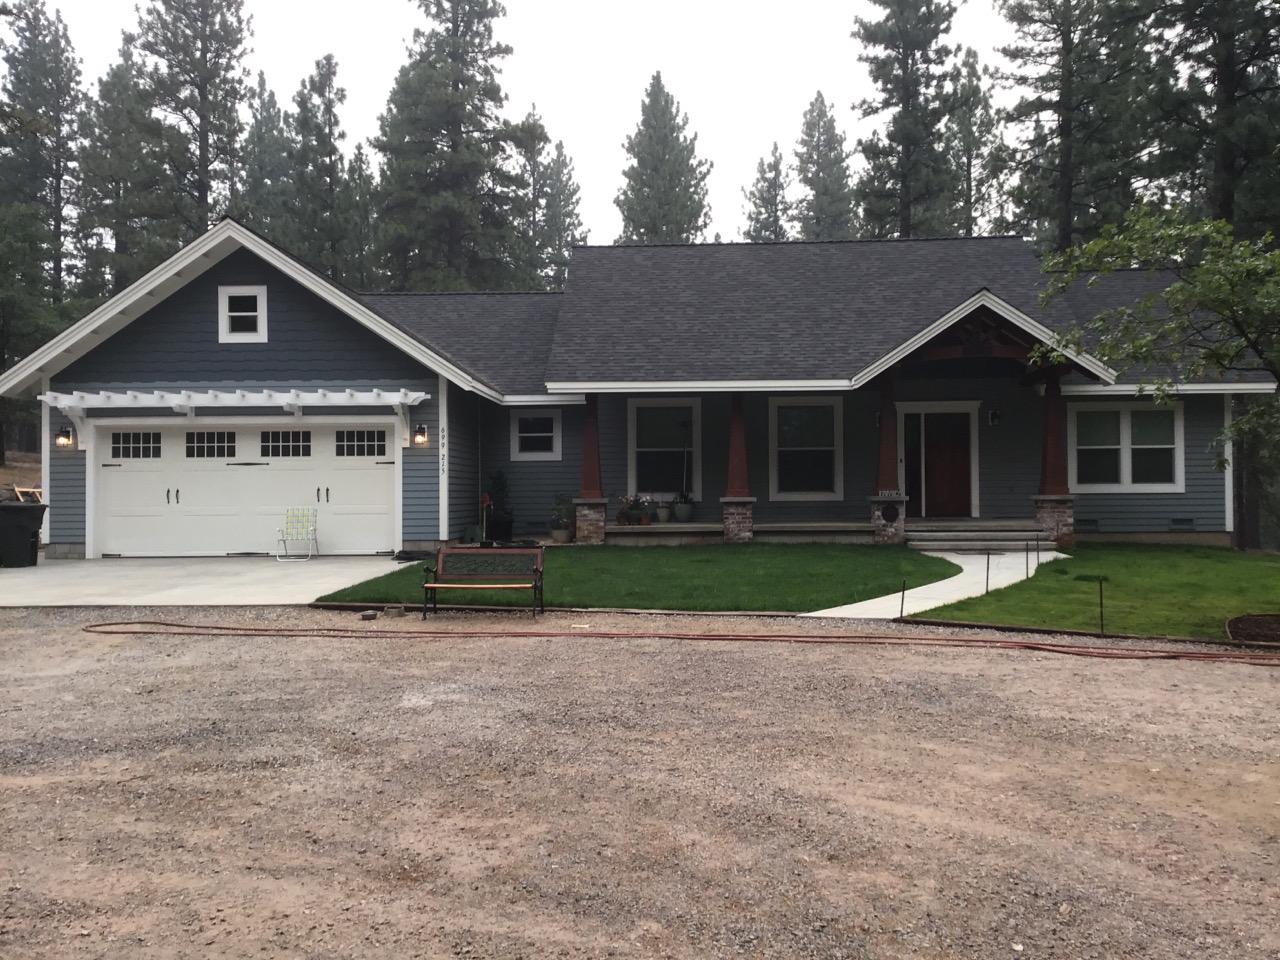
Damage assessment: no_damage